Vehicle registration plates of Guatemala

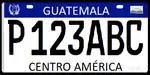

Guatemala requires its residents to register their motor vehicles and display vehicle registration plates. Current plates are North American standard .